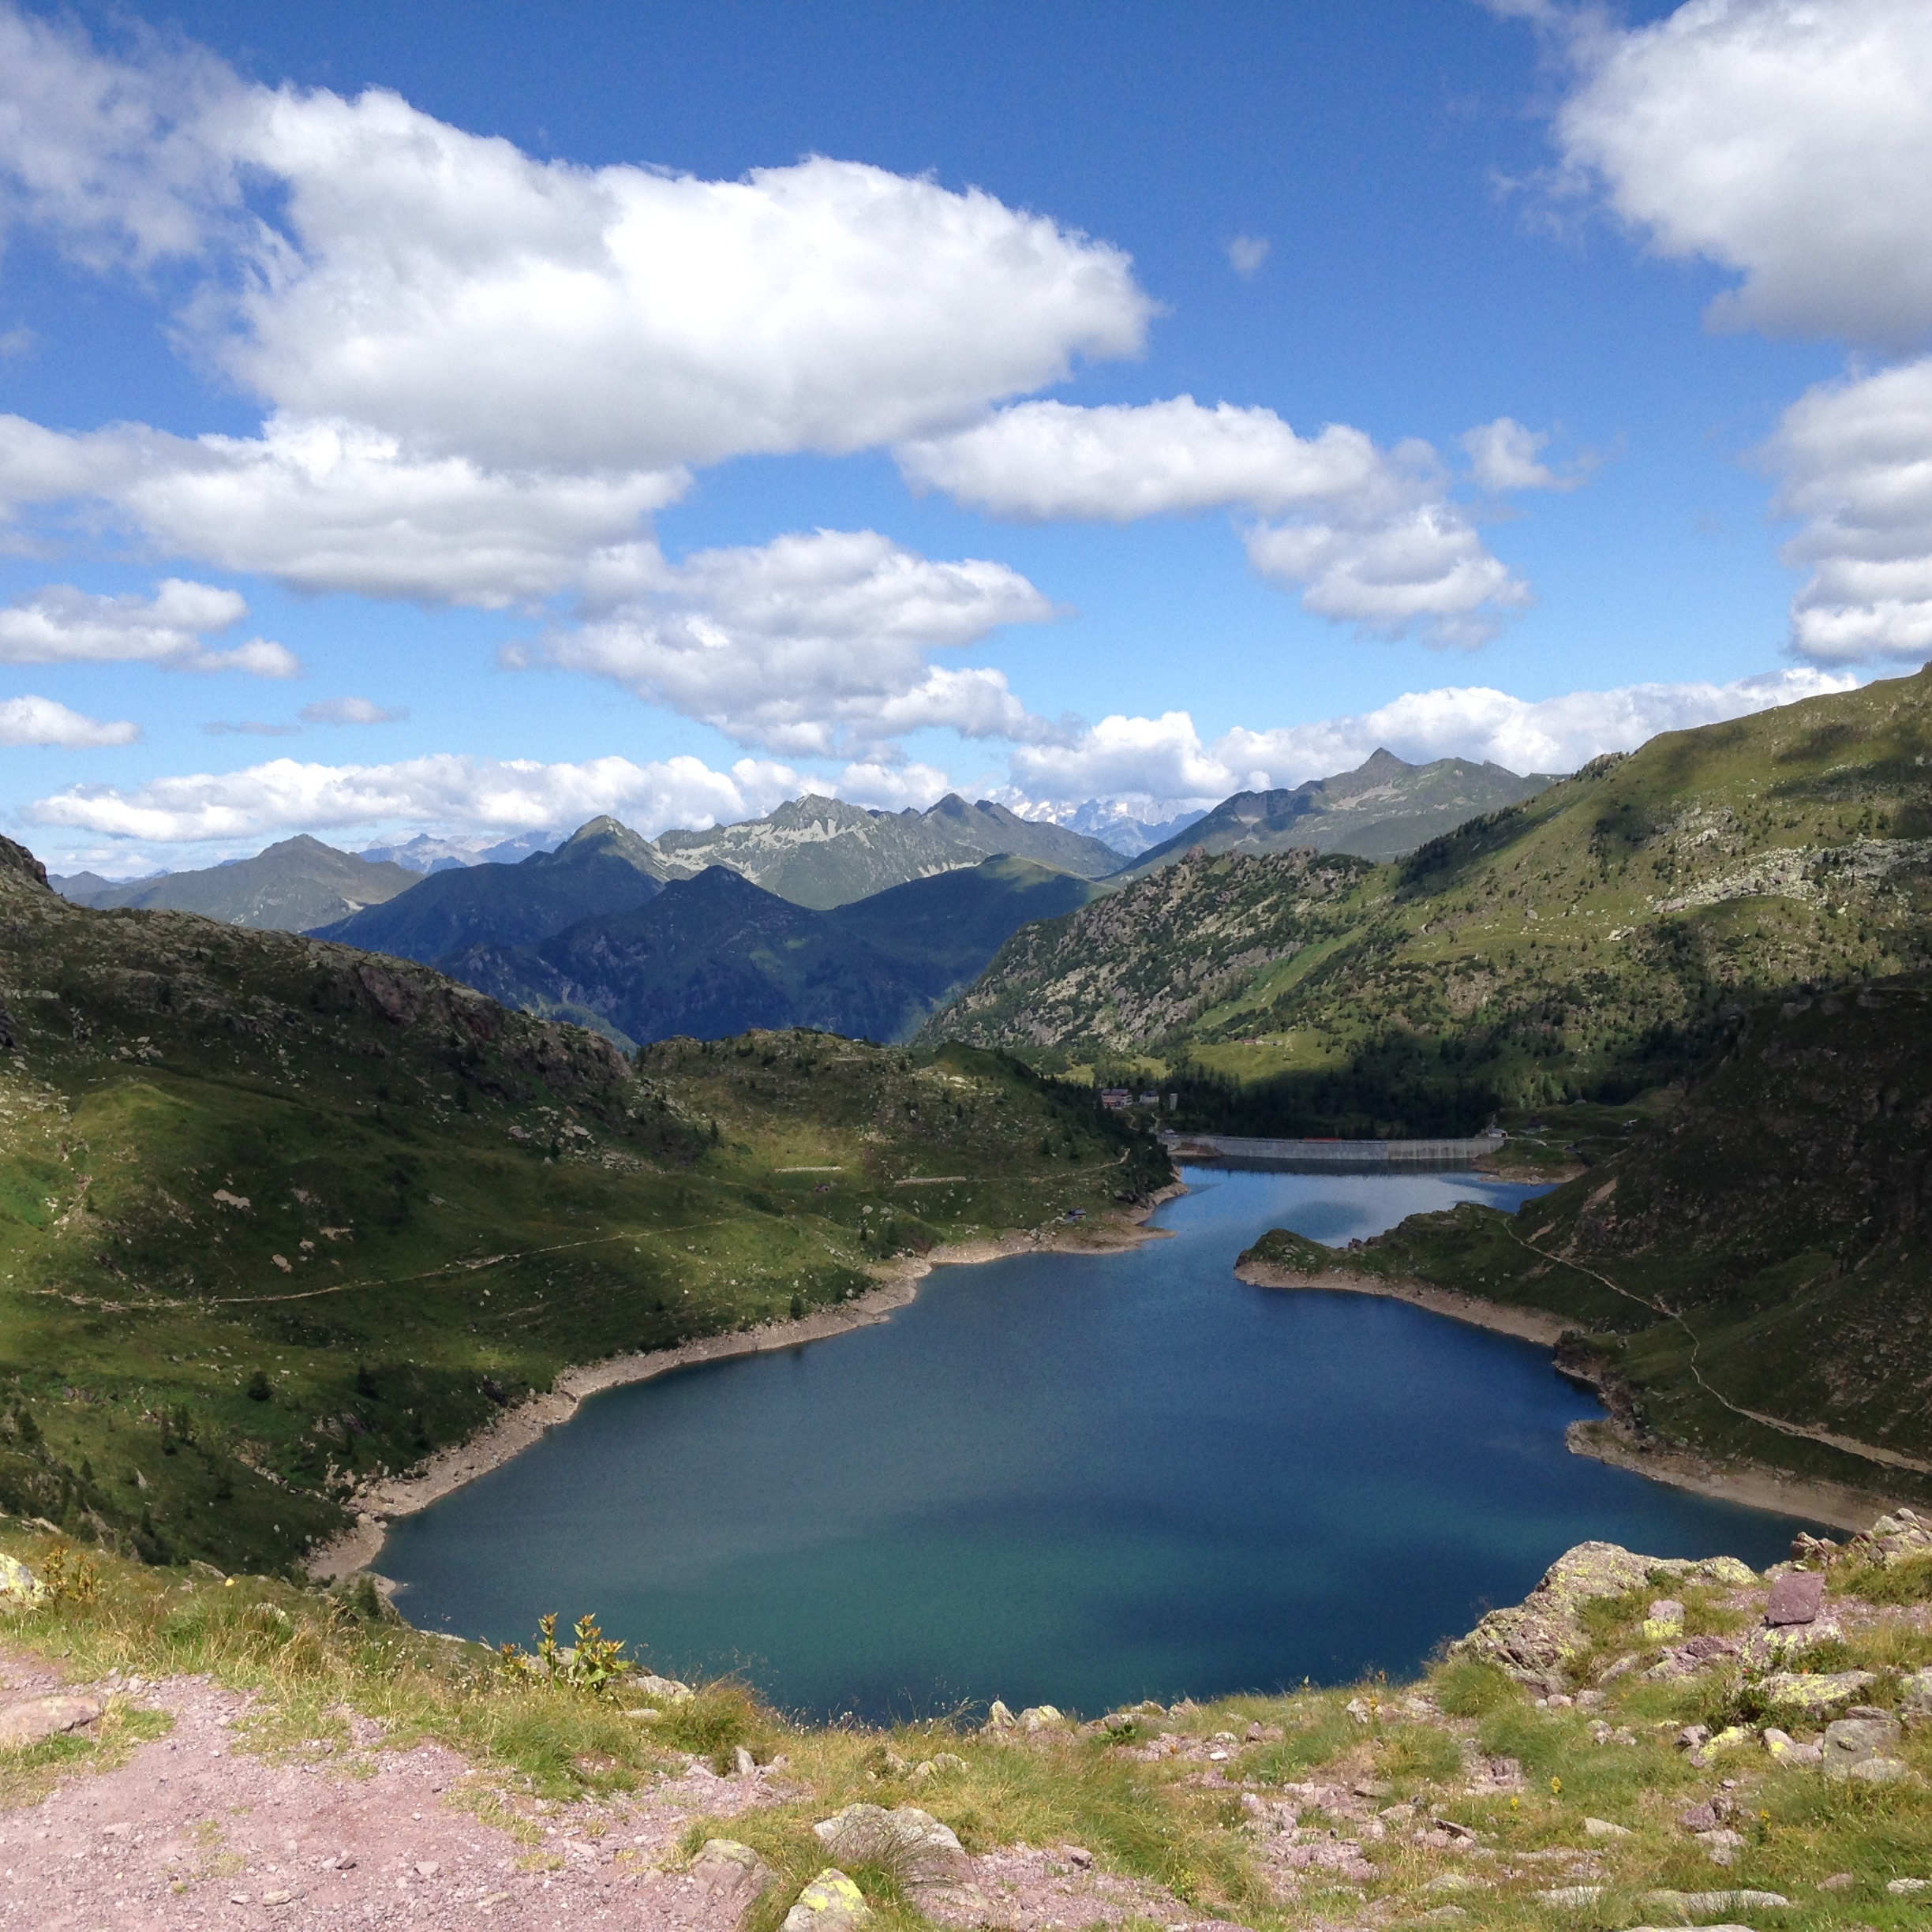
landscape, nature, wilderness, mountain, meadow, lake, mountain range, step, summer, holiday, italy, fjord, reservoir, highland, body of water, plateau, fell, loch, crater lake, lombardy, tarn, mountain pass, mountainous landforms